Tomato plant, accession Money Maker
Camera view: bottom (45 deg); turntable rotation: 150 degrees
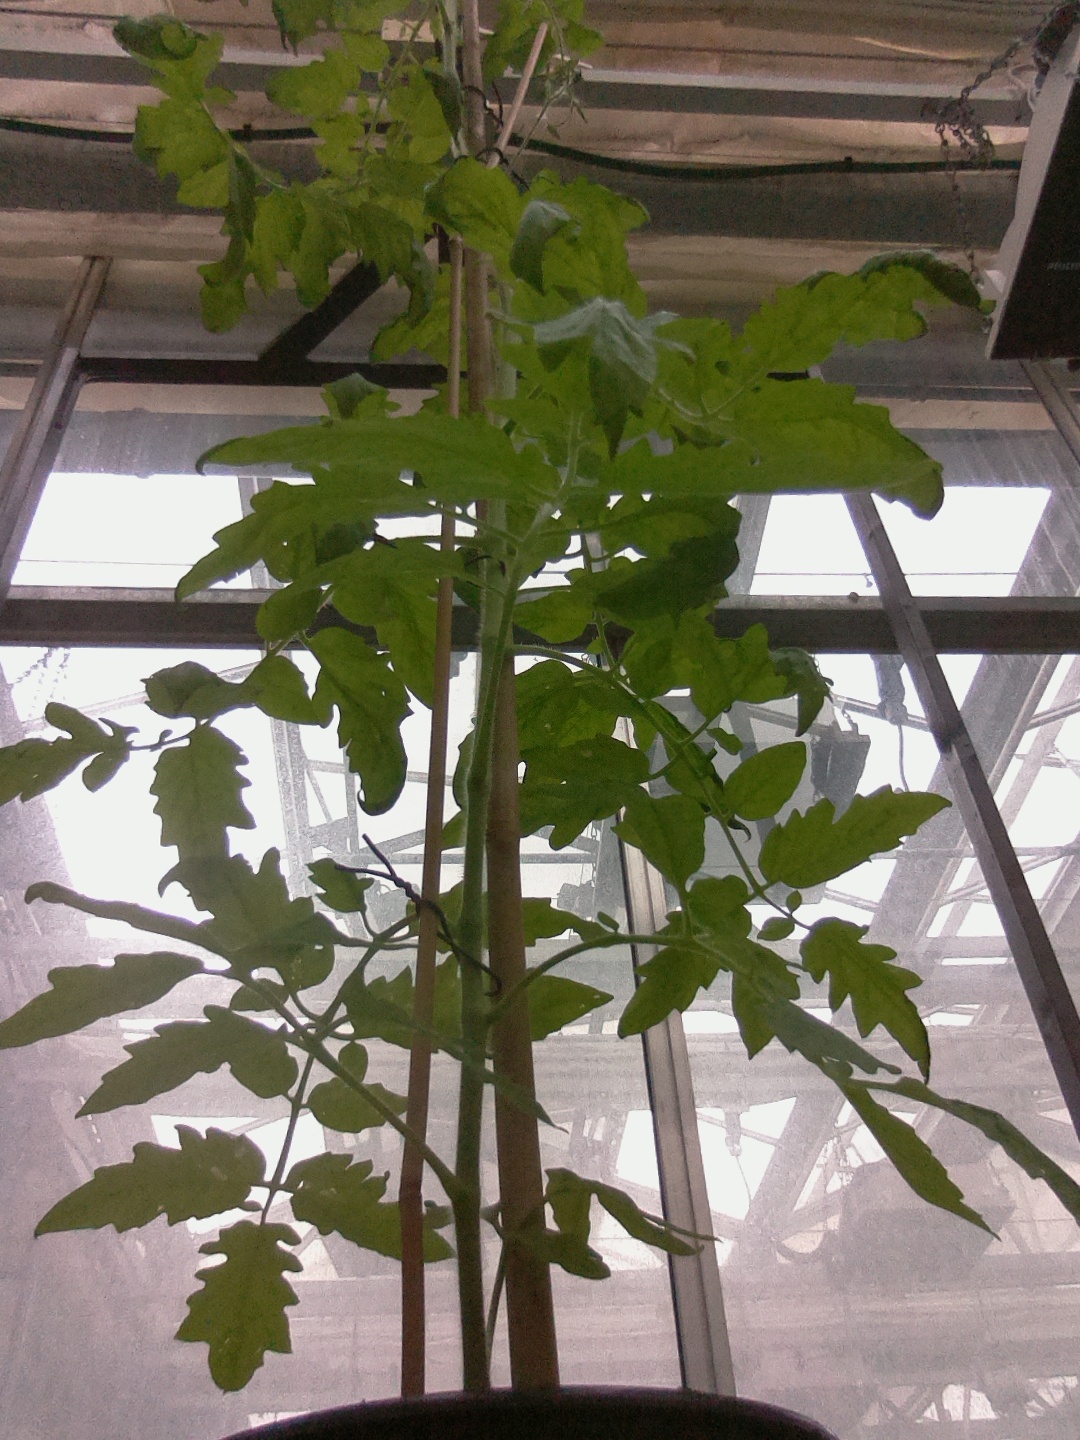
BBCH growth stage 63: 30%-40% of flowers open